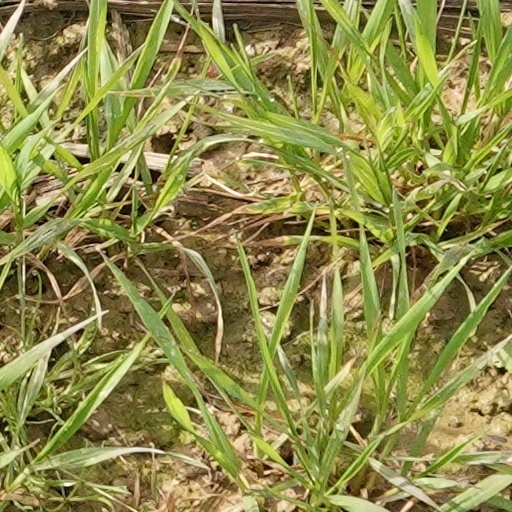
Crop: wheat